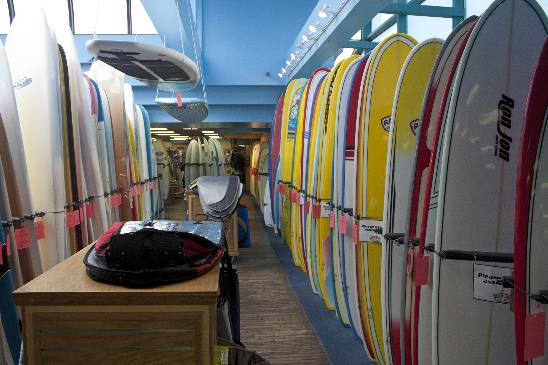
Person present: No